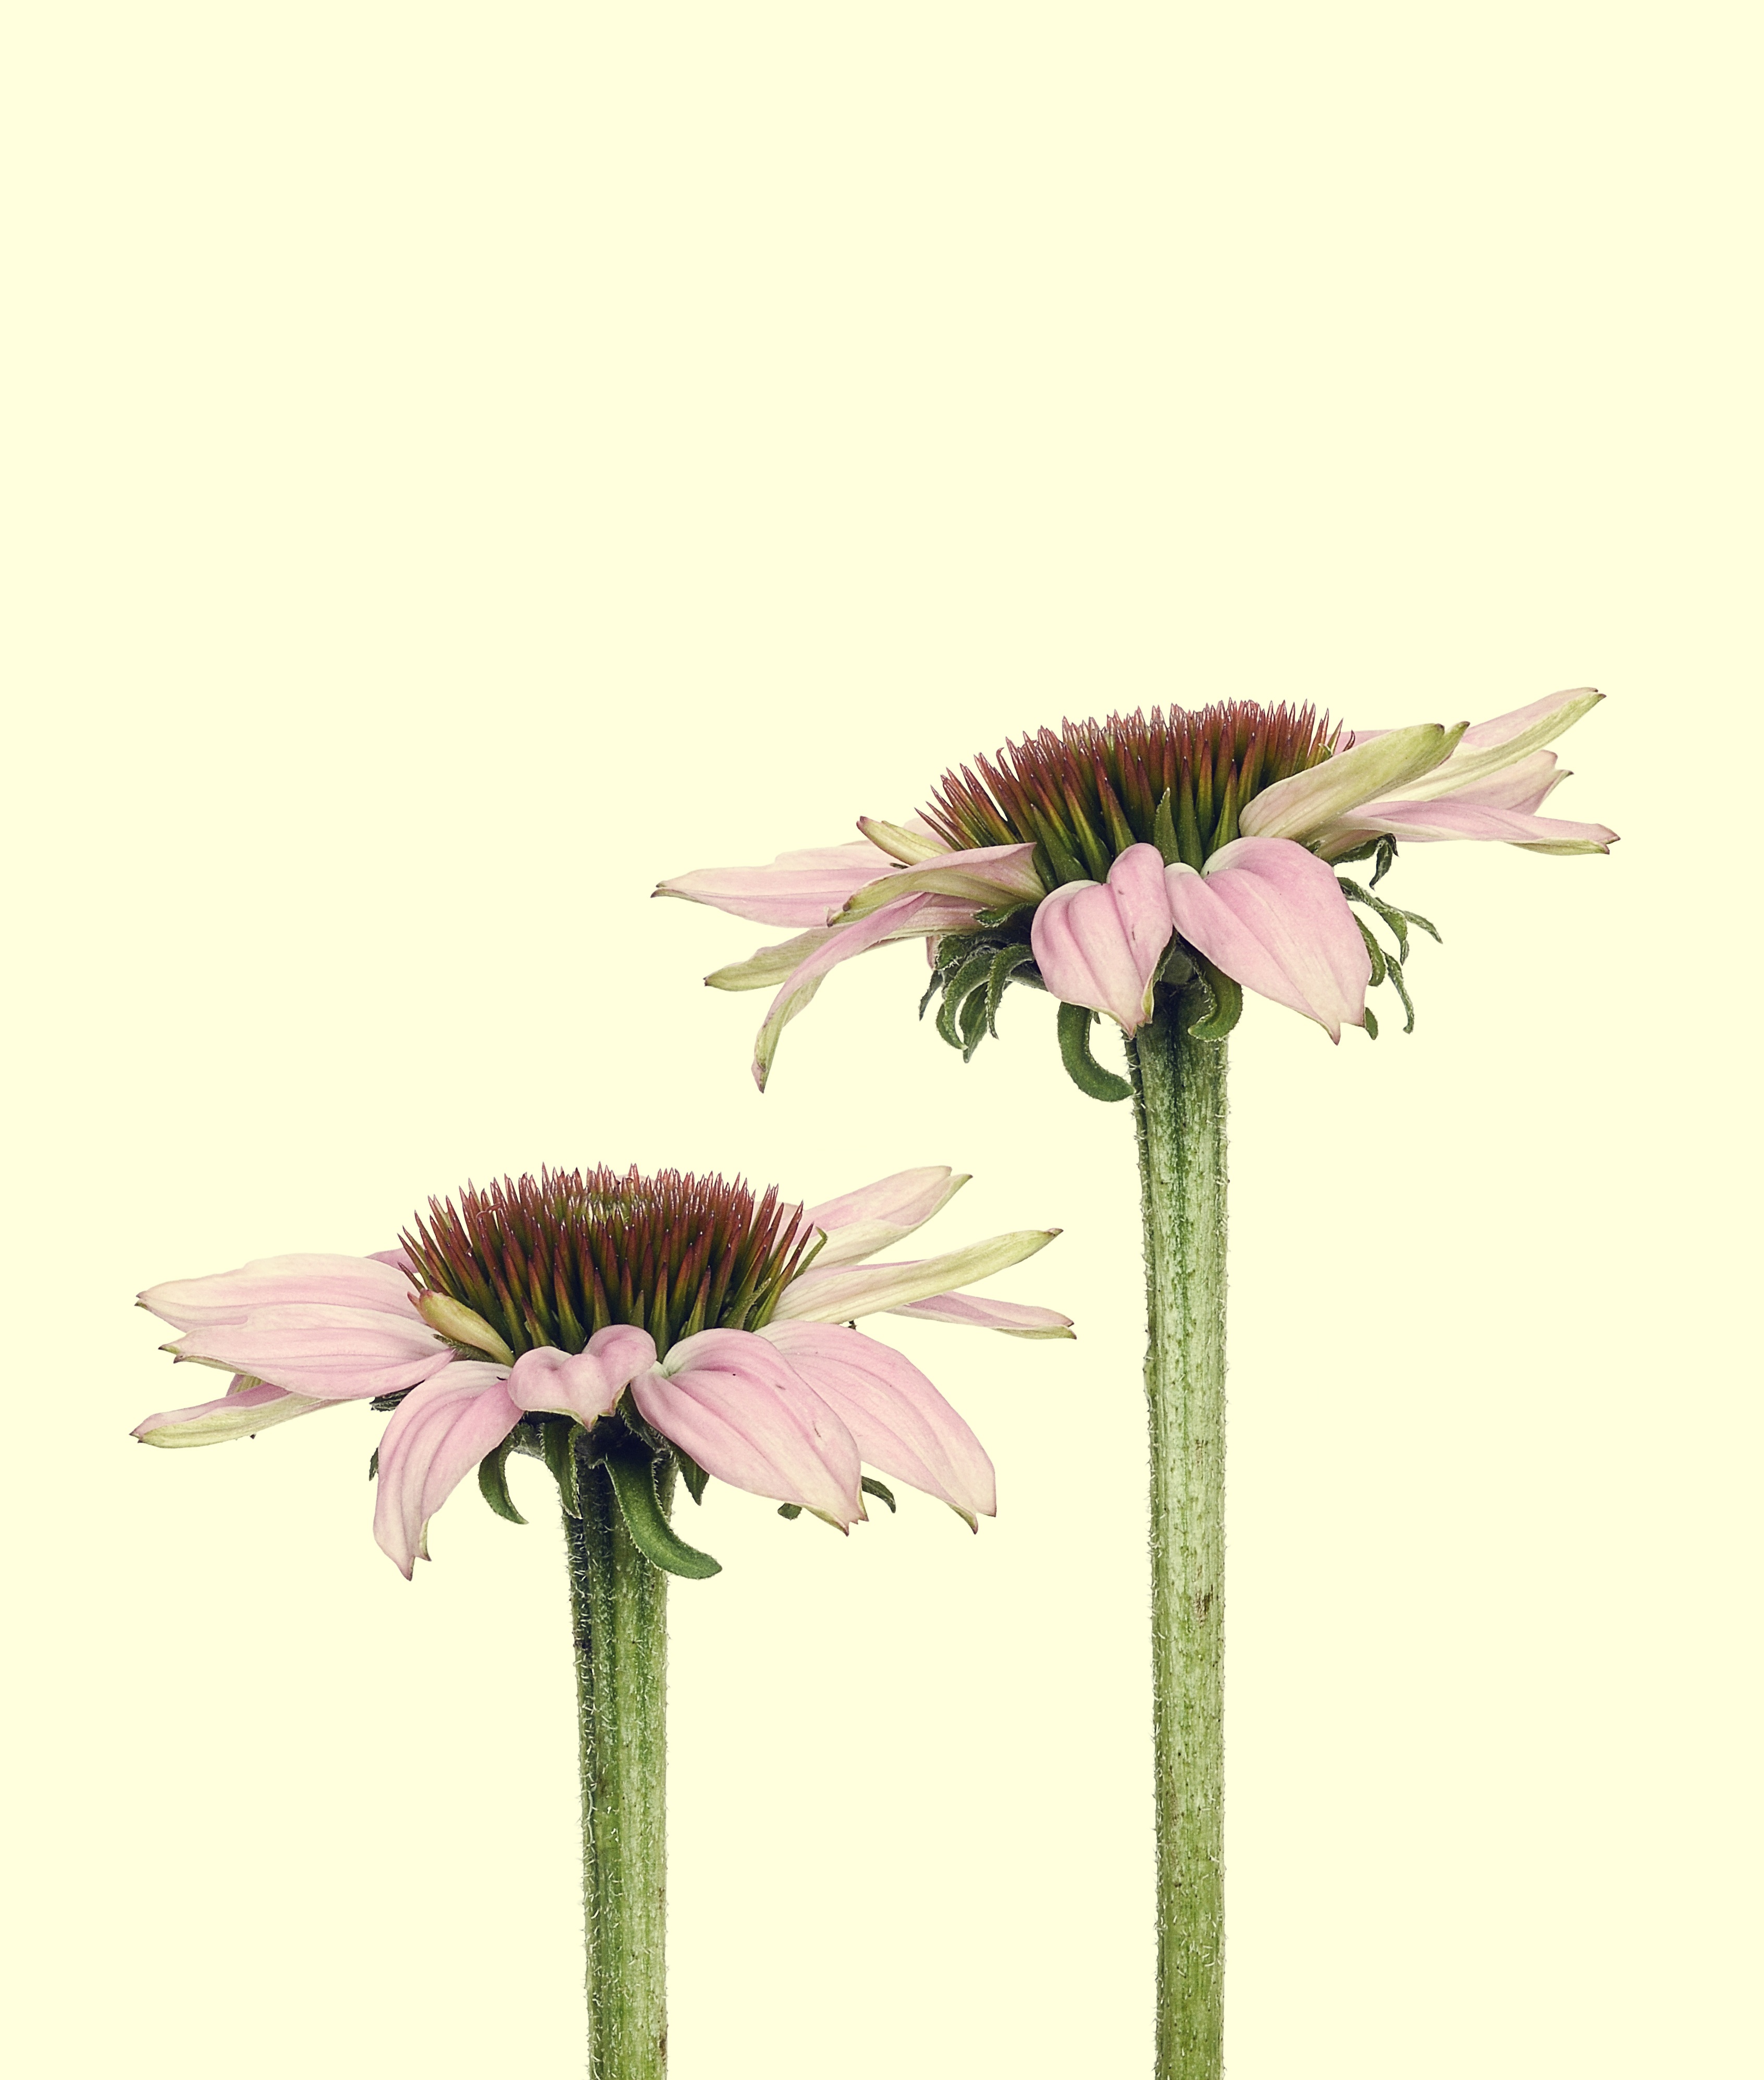
nature, blossom, plant, flower, petal, bloom, summer, botany, pink, flora, sun hat, illustration, thistle, coneflower, gerbera, echinacea, floristry, flowering plant, daisy family, plant stem, land plant